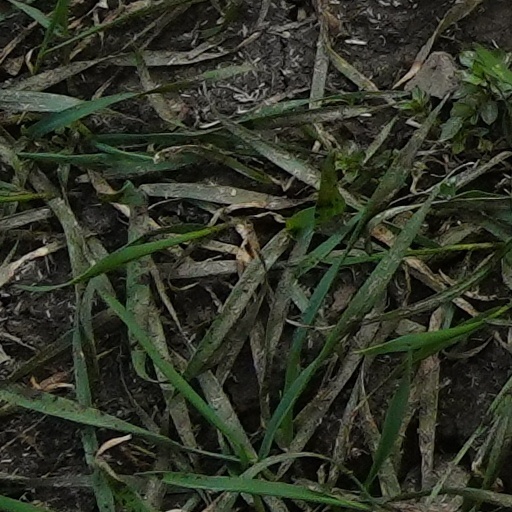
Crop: wheat